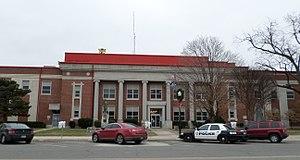
La ville de Wewoka est le siège du comté de Seminole, dans l’État de l’Oklahoma, aux États-Unis. Sa population s’élevait à 3 430 habitants lors du recensement de 2010, estimée à 3 445 habitants en 2015.